Goulven of Léon

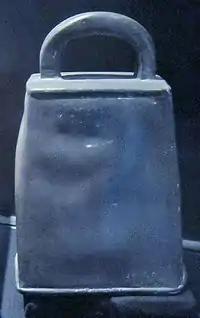
The saint's bell, in the Goulven parish church.

According to François Plaine, a Benedictine priest who wrote about Goulven's "vita" in 1889, Goulven's death led instantly to a cult in Rennes and the larger area of Léon which had witnessed "his life, his virtues, and his first miracles". Hervé Martin and Louis Martin, in a study of religious monuments and sacred spaces in Brittany, noted that the three stone crosses were still reported as "in situ" in the 19th century, but they consider it most likely that the crosses were part of a program from the Carolingian period designed to commemorate the saint.